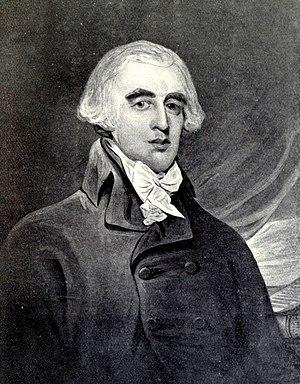
William Jackson, appelé Jackson d'Exeter, est un organiste et compositeur anglais.